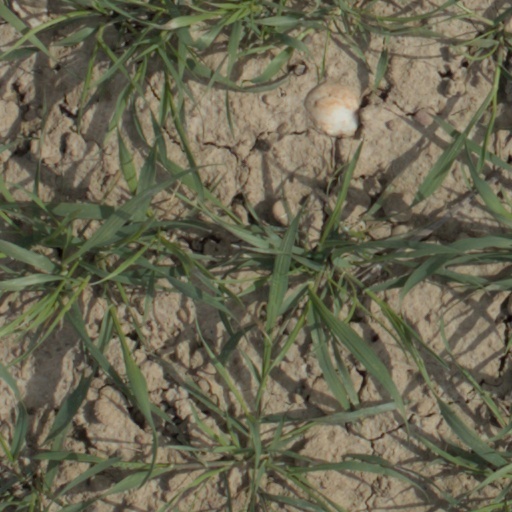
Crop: wheat